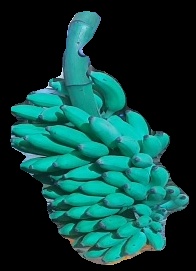
Variety: elakki-bale
Grade: grade2